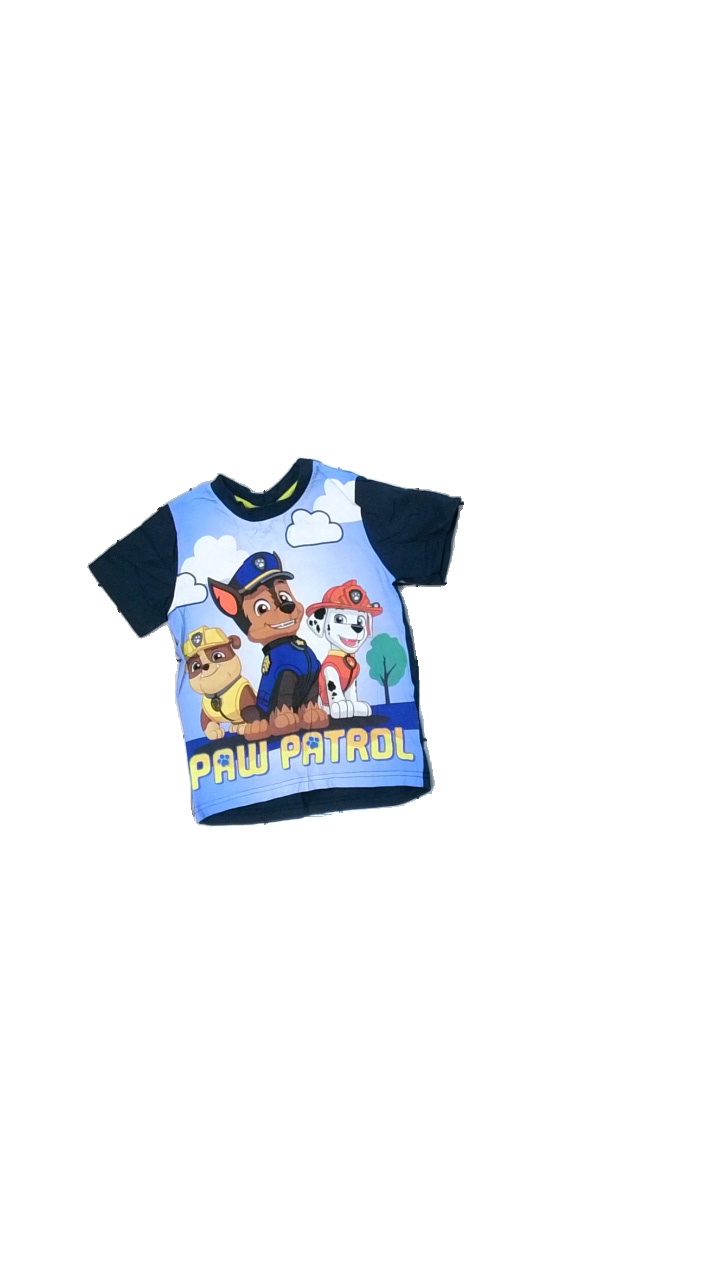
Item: T-shirt (Children)
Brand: Nickelodeon
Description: blå t-shirt med djur på, lite urtvättad
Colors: Blue, Brown, Red, Multicolor
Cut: Regular
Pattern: Animal print
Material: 100% cotton
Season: All
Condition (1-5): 3
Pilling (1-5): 3
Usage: Reuse
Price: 50-100